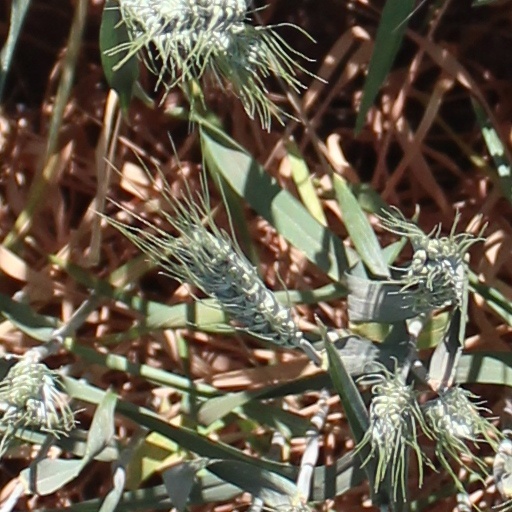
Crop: wheat